Jewish Community of Vienna

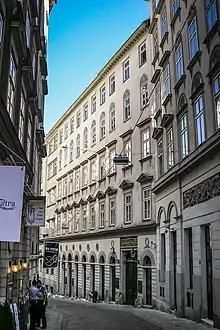
The IKG's main building in the Seitenstettengasse

The Jewish Community of Vienna ( or IKG) is the body that represents Vienna's Orthodox Jewish community. Today, the IKG has around 10,000 members. Throughout history, it has represented almost all of Austria's Jews, whose numbers are sufficient to form communities in only a few other cities in Austria.